Sky position (RA, Dec in degrees): 126.53, 4.457
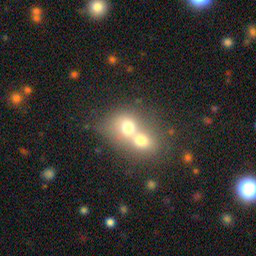
Galaxy morphology: Merging Galaxies